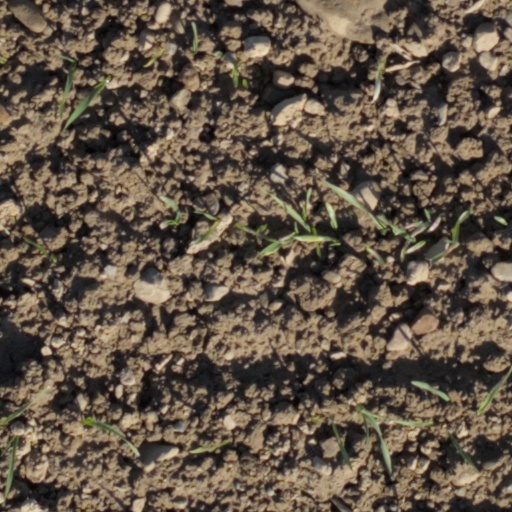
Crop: wheat